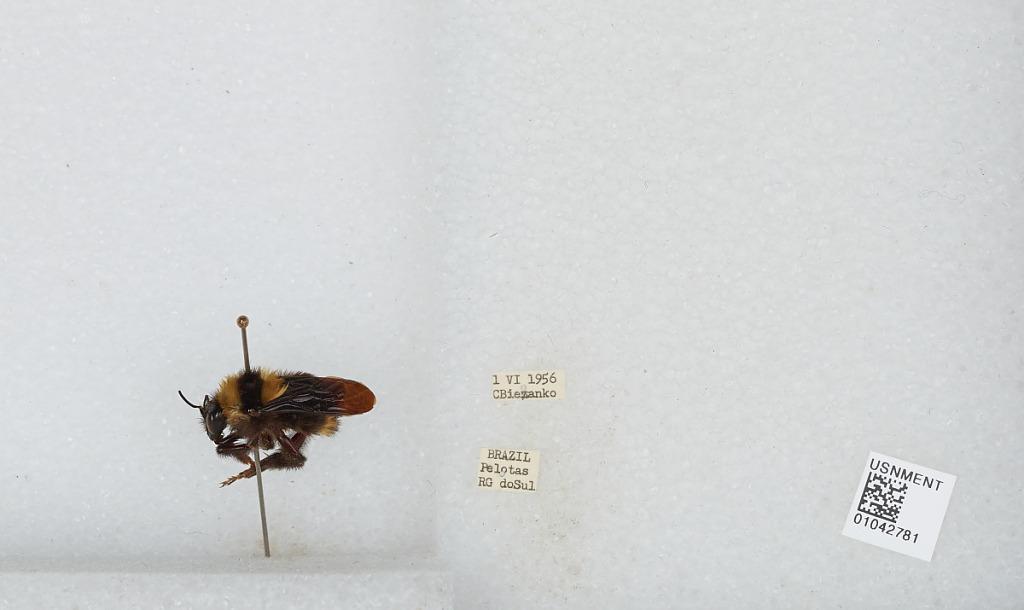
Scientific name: Bombus sp.
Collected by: C. Biezanko
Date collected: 1956-6-1
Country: Brazil
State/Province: Rio Grande do Sul
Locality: Pelotas